Sabella pavonina

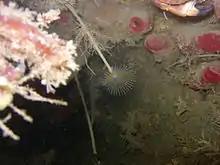
Peacock worm in the Sound of Mull

Sabella pavonina, commonly known as the peacock worm, is a marine polychaete worm belonging to the family Sabellidae. They can be found along the coasts of Western Europe and the Mediterranean. It is found in shallow, tidal waters with a bed of mud, sand or gravel. It is sometimes found on rocks or shipwrecks.